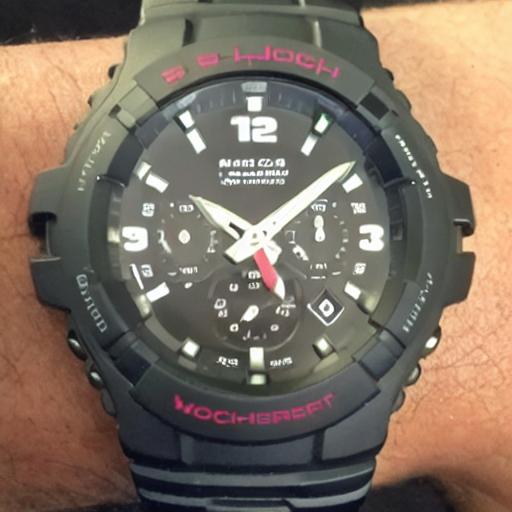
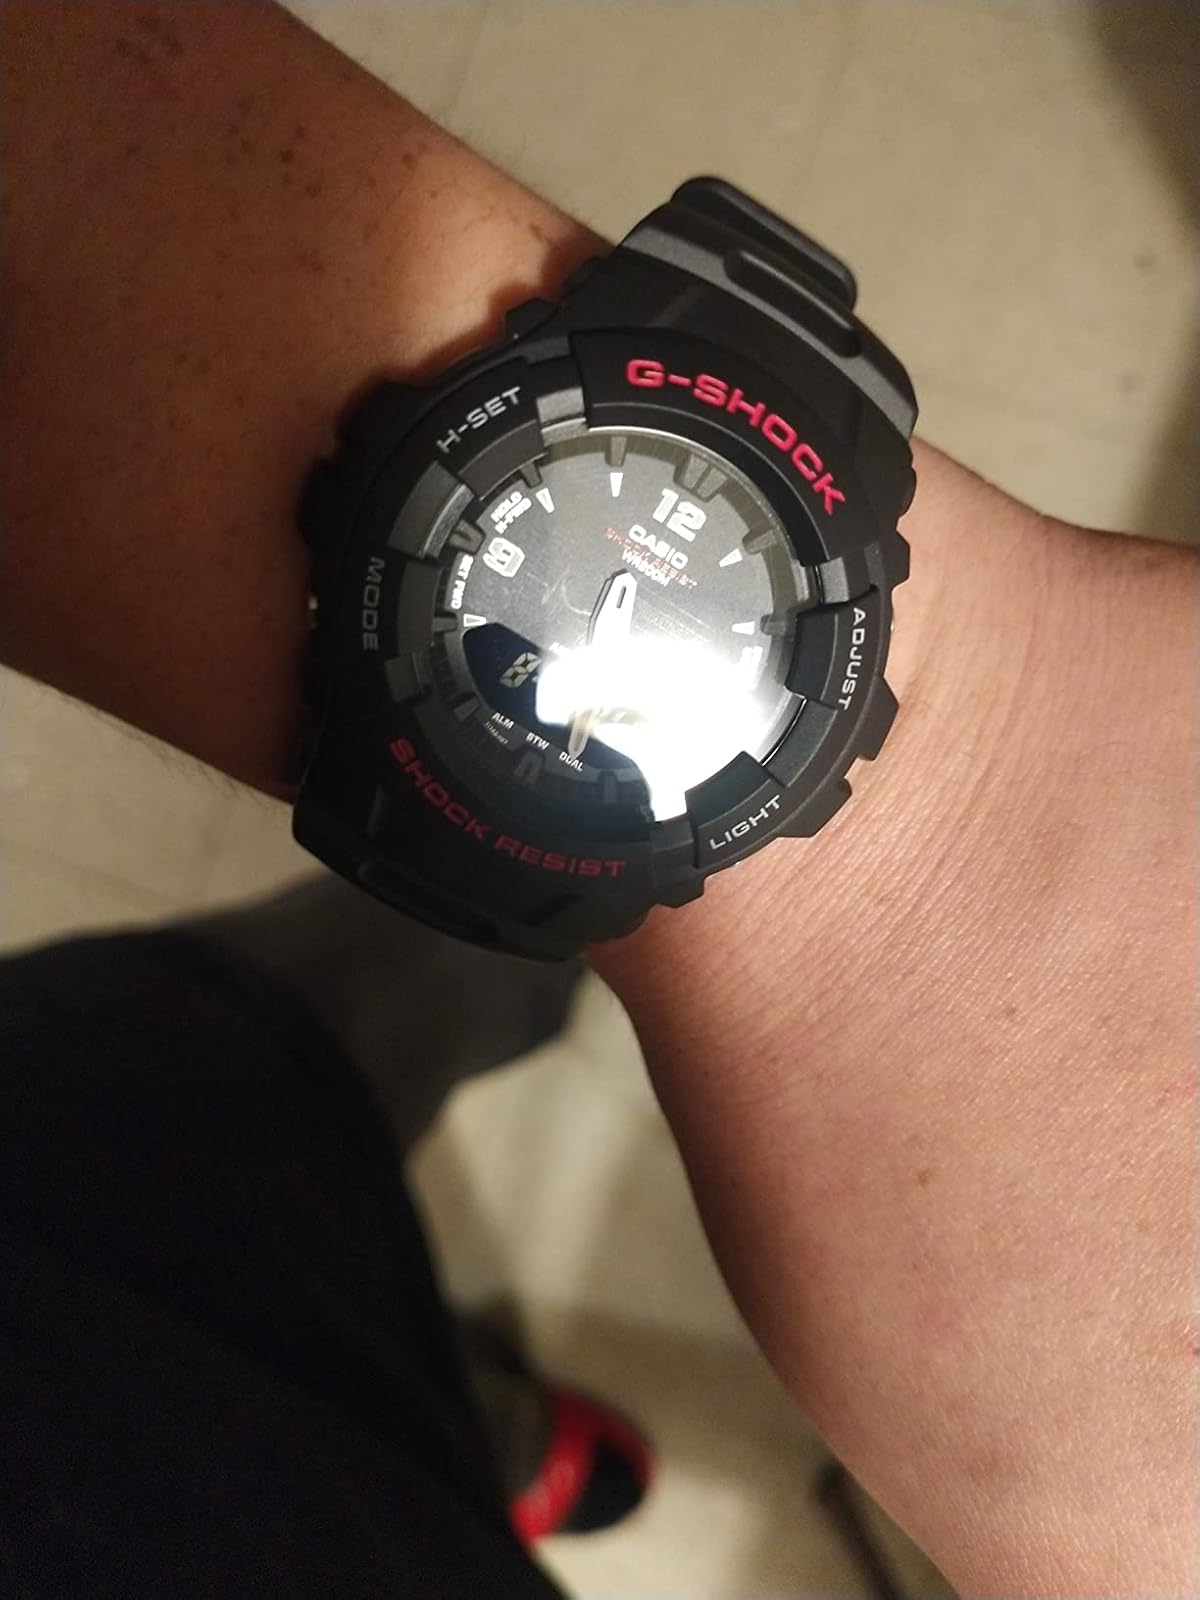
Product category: accessories_watch
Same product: no